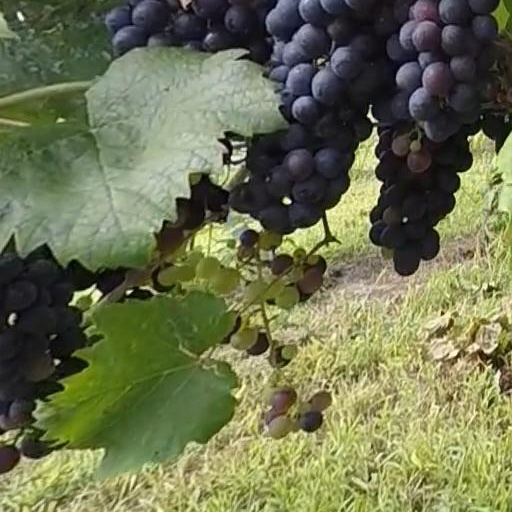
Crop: grape